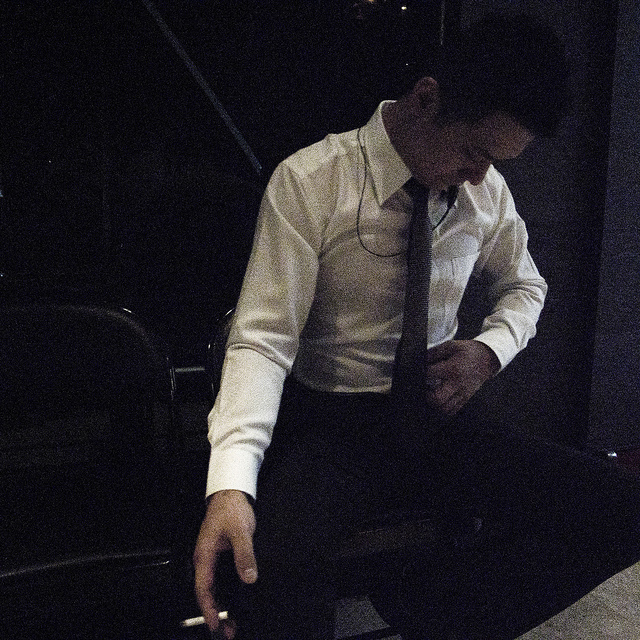
user: Given an image and a question. Answer the question in a short answer. Question: What style of shirt is that man wearing? Short Answer:
assistant: dress